2008 Humanitarian Bowl

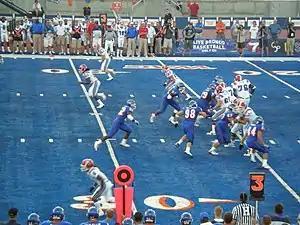
A Boise State game on the blue turf

The site of the game was Bronco Stadium in Boise, Idaho, the home field of Boise State University. The field's blue artificial turf has the distinction of being the only non-green playing field in use by a Division I Football Bowl Subdivision team. Due to the color of its field, the stadium is nicknamed "The Blue" and the field itself is sometimes colloquially referred to as "smurf turf".